De quinque corporibus regularibus

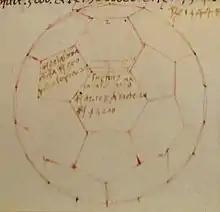
Truncated icosahedron, one of the Archimedean solids illustrated in "De quinque corporibus regularibus"

The five Platonic solids (the regular tetrahedron, cube, octahedron, dodecahedron, and icosahedron) were known to della Francesca through two classical sources: "Timaeus", in which Plato theorizes that four of them correspond to the classical elements making up the world (with the fifth, the dodecahedron, corresponding to the heavens), and the "Elements" of Euclid, in which the Platonic solids are constructed as mathematical objects. Two apocryphal books of the "Elements" concerning the metric properties of the Platonic solids, sometimes called "pseudo-Euclid", were also commonly considered to be part of the "Elements" in the time of della Francesca. It is the material from the "Elements" and pseudo-Euclid, rather than from "Timaeus", that forms della Francesca's main inspiration.